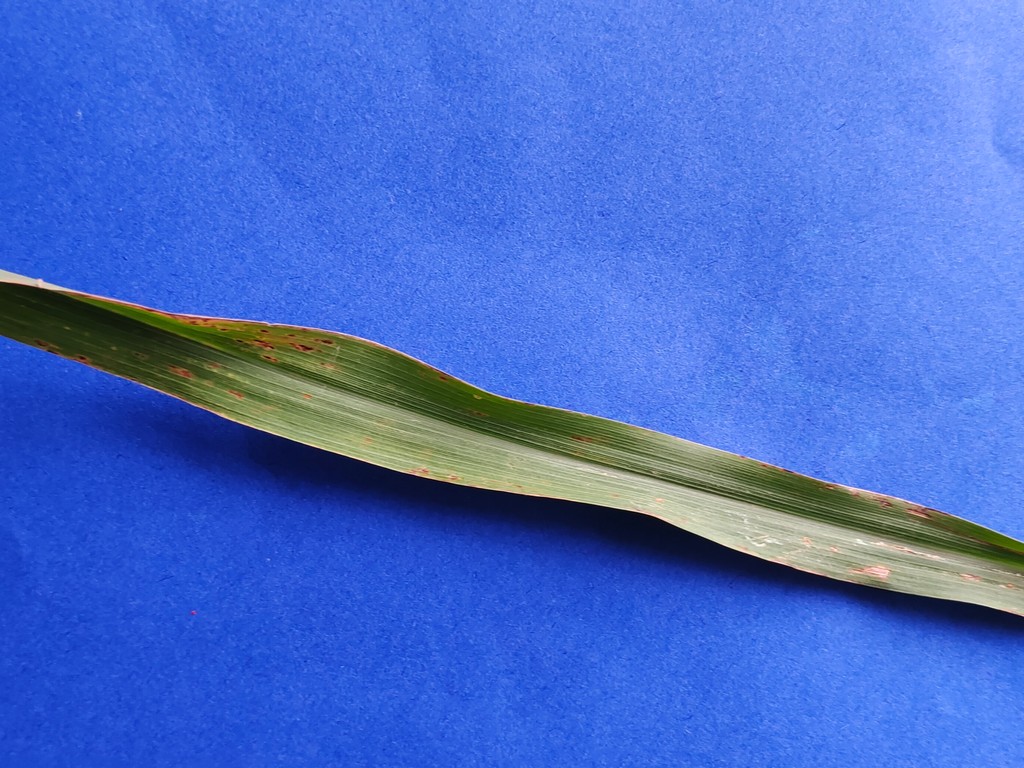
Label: Unhealthy